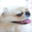
Label: dog